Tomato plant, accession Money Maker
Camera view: bottom (45 deg); turntable rotation: 210 degrees
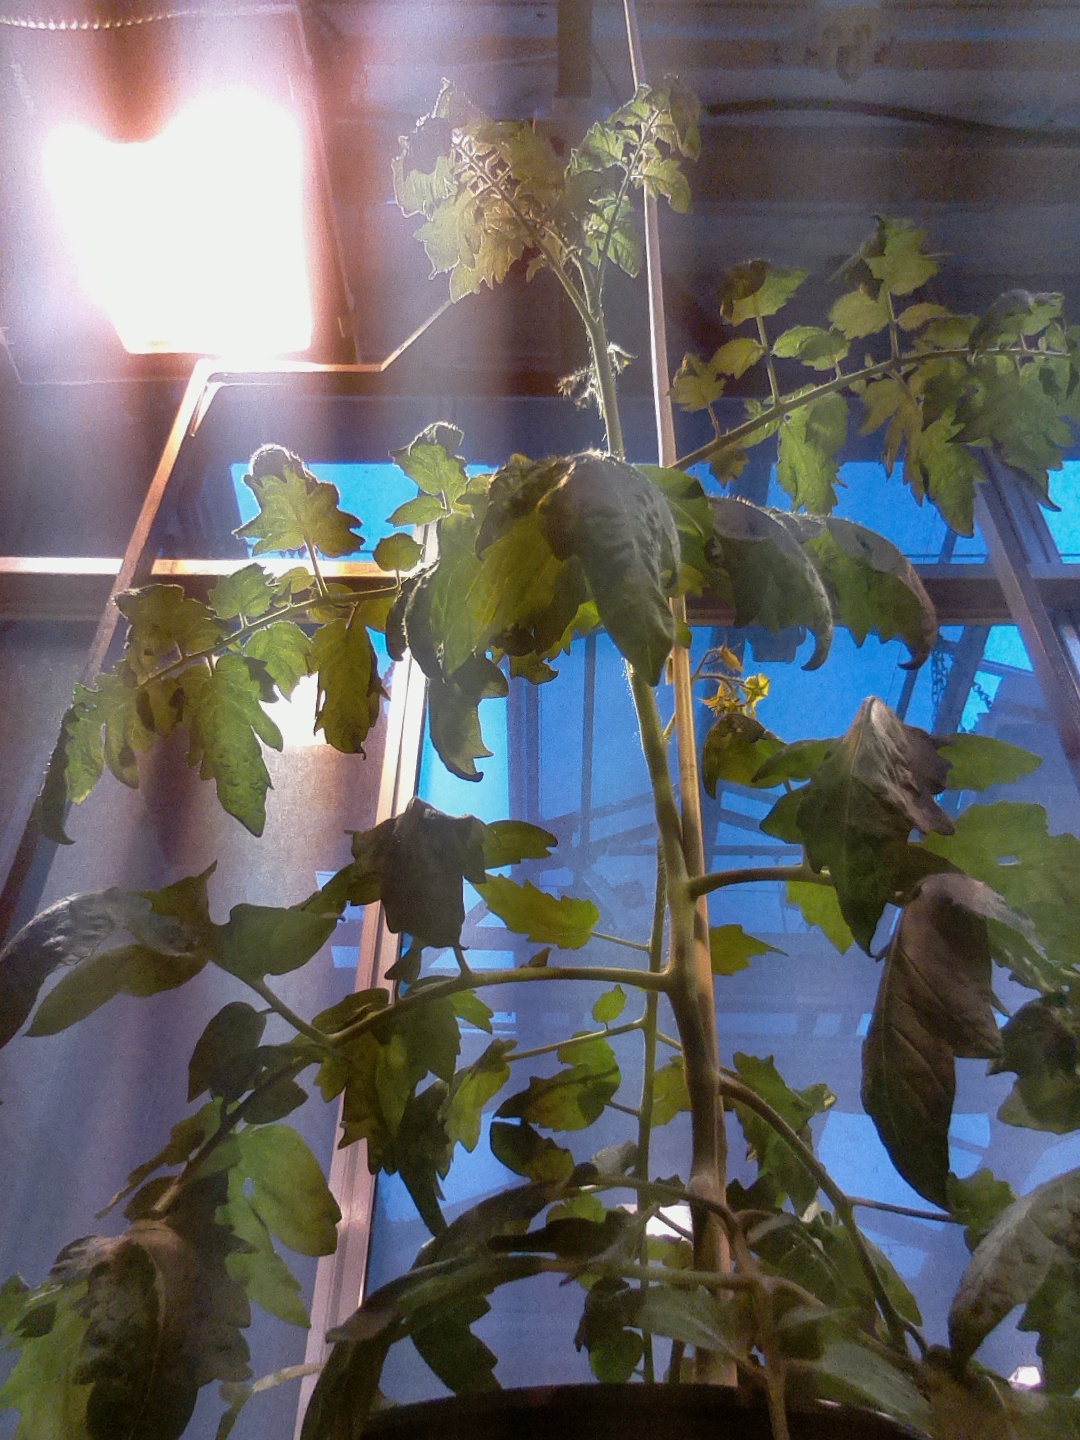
BBCH growth stage 65: Full flowering, 50%-60% of flowers open, first petals falling